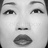
Emotion: neutral